Ernie O'Malley

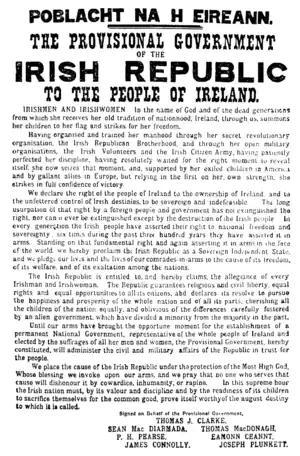
"Black and white photograph of the one-page Proclamation of the Irish Republic, 1916; dense printed text with larger headings and signatures at the bottom"

His older brother, Frank, and next younger brother, Albert, joined the Royal Dublin Fusiliers in the British Army at the outbreak of World War I. O'Malley saw prime minister H. H. Asquith in Dublin, where he had come to urge Irishmen to do their bit for the war effort. He was initially indifferent to the Irish Citizen Army and the Irish Volunteers, whom he had observed drilling in the mountains. At that time, O'Malley was planning to join the British Army, like his friends and brothers. In August 1915, he saw the body of veteran Irish republican Jeremiah O'Donovan Rossa lying in state and witnessed the funeral procession at Glasnevin Cemetery.